Ilkka Herola

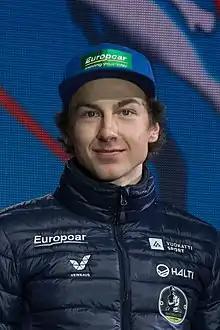
Herola in 2019

Ilkka Herola (born 22 June 1995) is a Finnish nordic combined skier. He competed at the FIS Nordic World Ski Championships 2013 in Val di Fiemme, and at the 2014 Winter Olympics in Sochi.